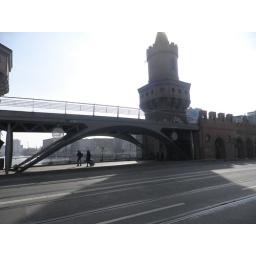
bridge over a river I don't know